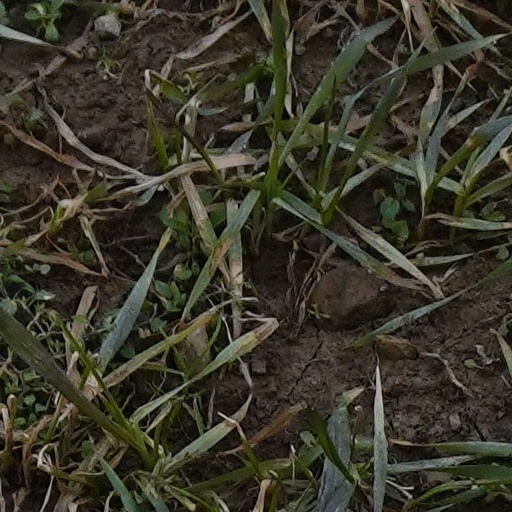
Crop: wheat